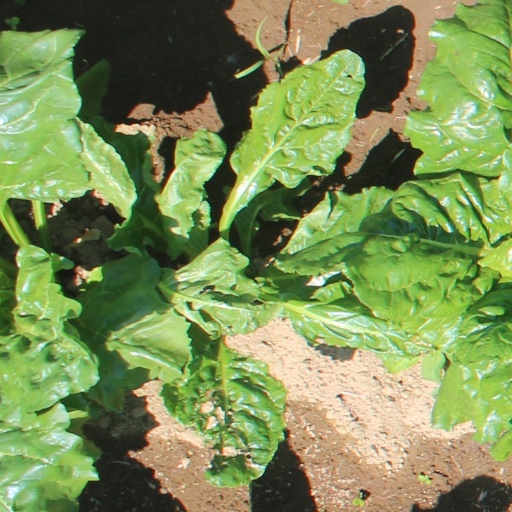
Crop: sugar beet